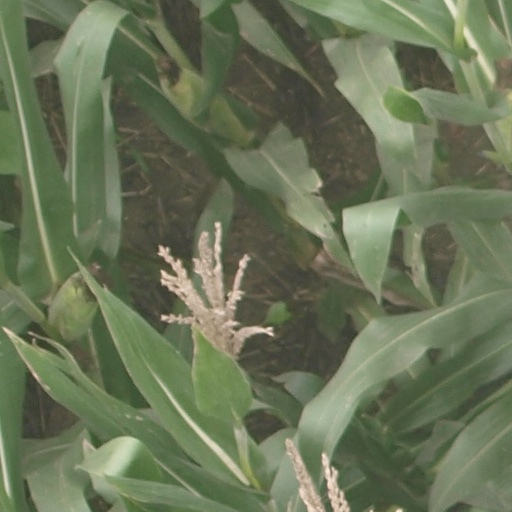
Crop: maize; corn